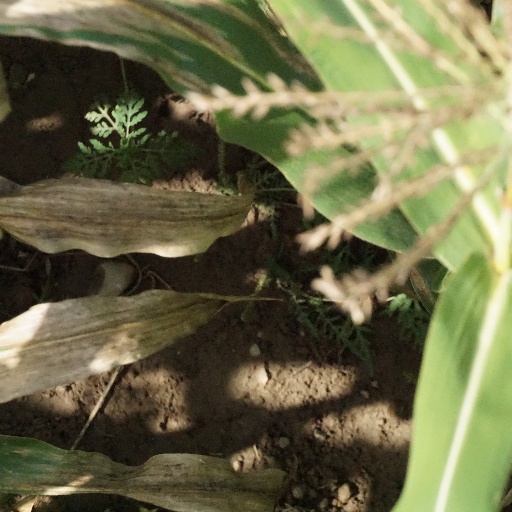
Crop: maize; corn